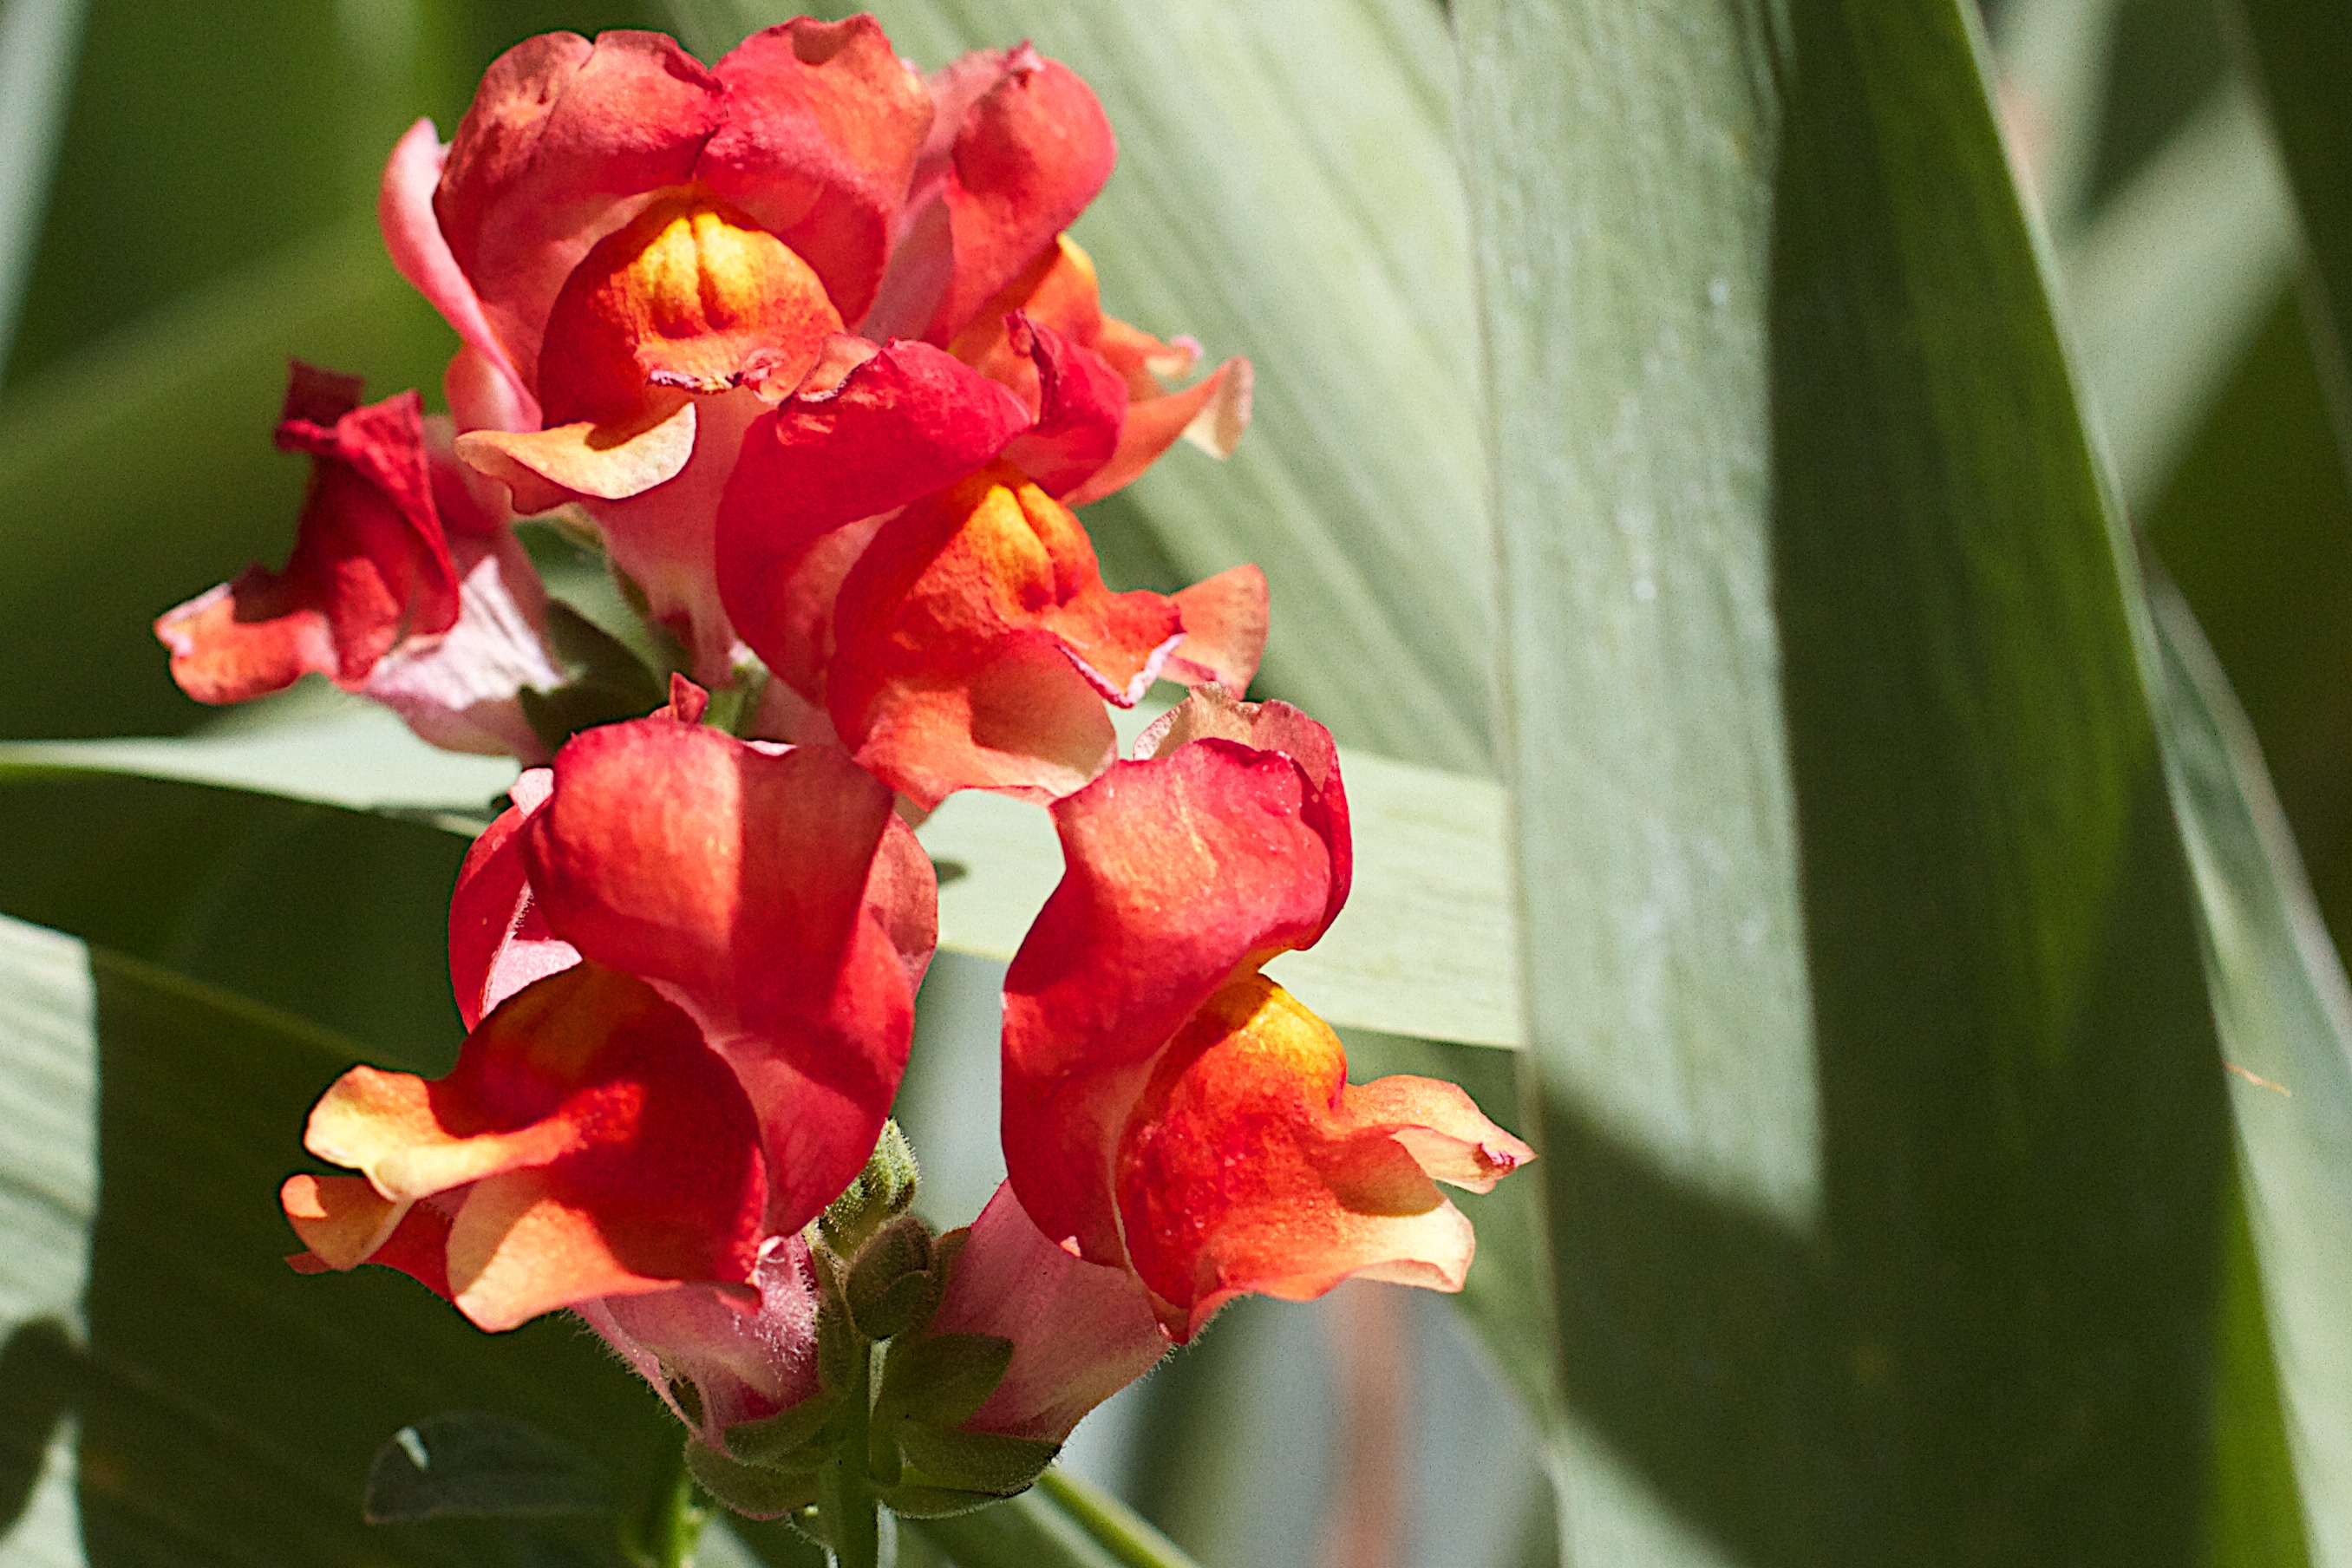
blossom, plant, flower, petal, botany, flora, orchid, gladiolus, macro photography, flowering plant, cattleya, canna lily, land plant, canna family